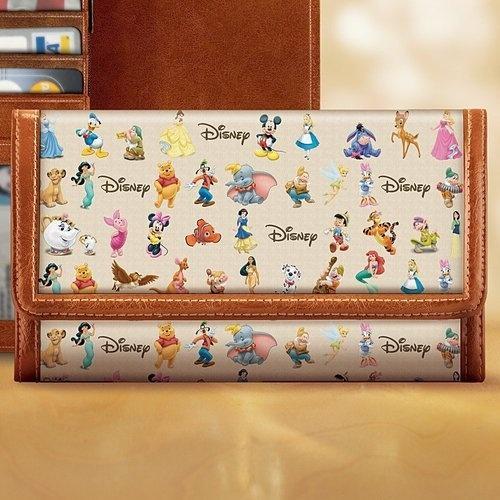
the magic of wallet by business .